Cheshire Football Association

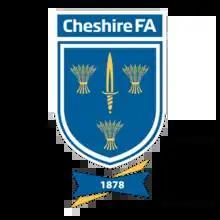

The Cheshire Football Association, also simply known as Cheshire FA, is the governing body of football in the county of Cheshire, England. They are responsible for the governance and development of football at all levels in the county.